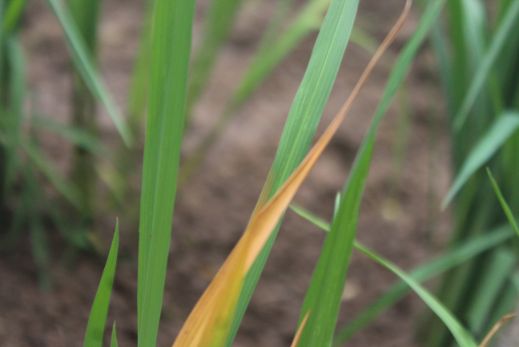
Disease: Tungro